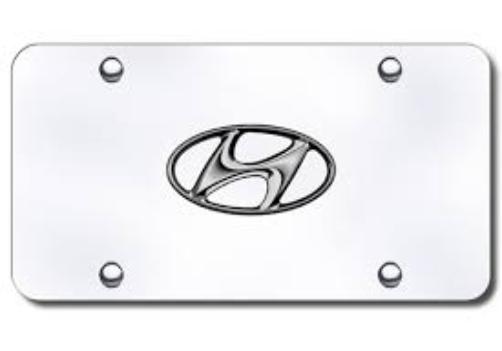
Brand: Hyundai-2
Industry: Transportation